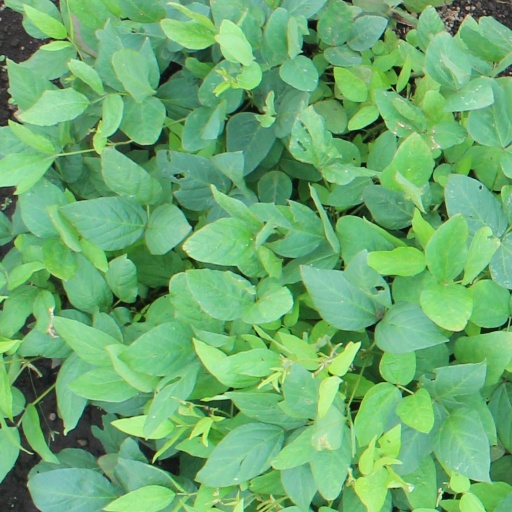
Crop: soybean